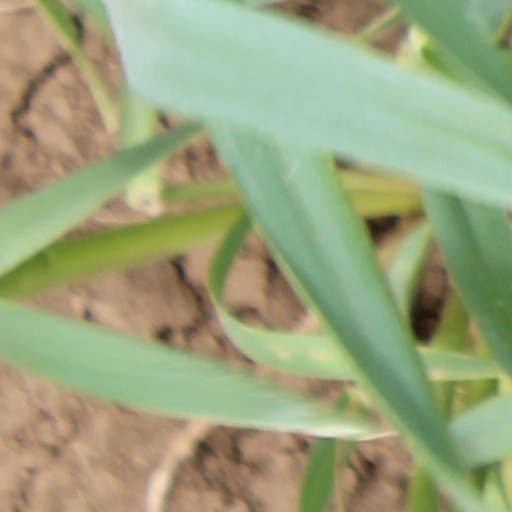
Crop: wheat